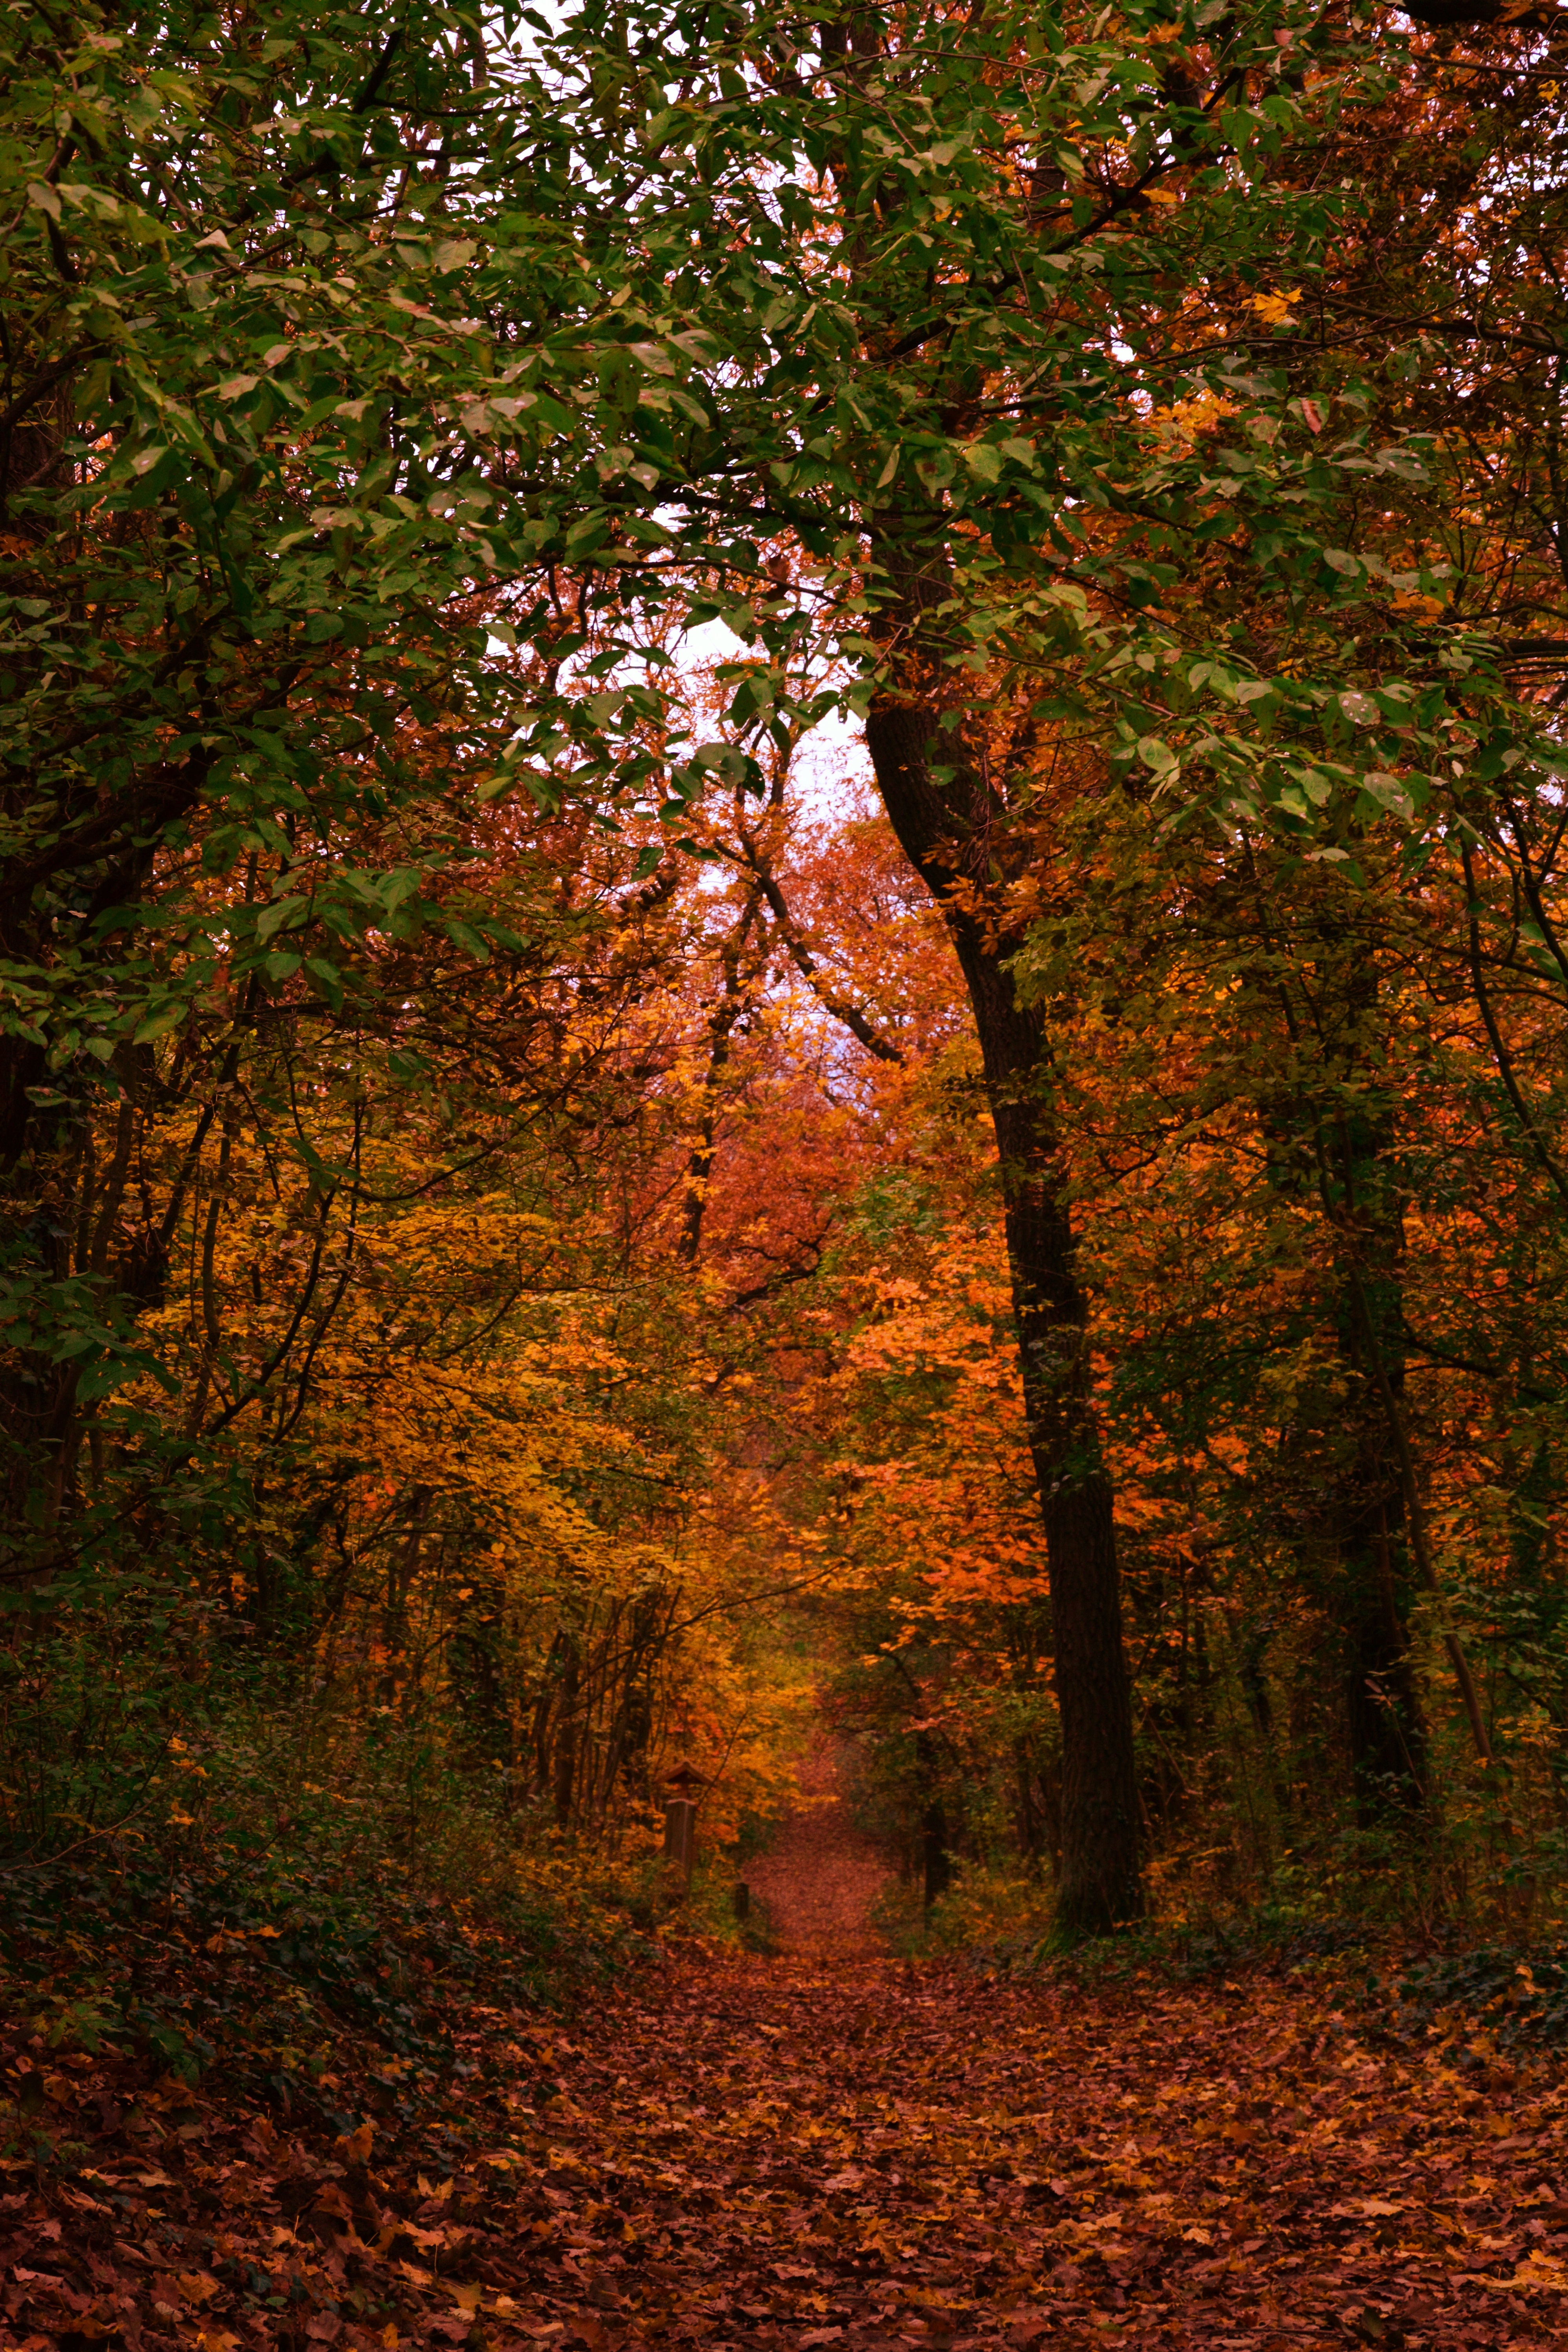
tree, nature, forest, wilderness, branch, plant, sunlight, leaf, autumn, season, leaves, deciduous, woodland, habitat, ecosystem, natural environment, woody plant, temperate broadleaf and mixed forest